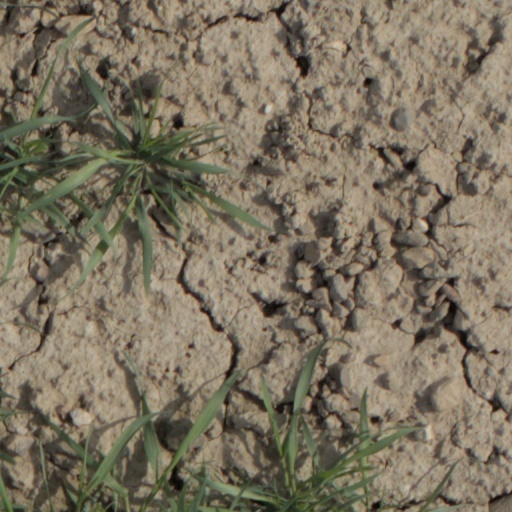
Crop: wheat